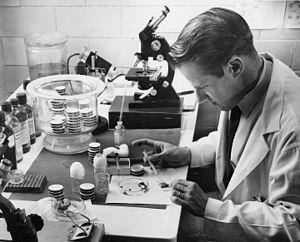
Willy Burgdorfer est un entomologiste et bactériologiste américain, ayant découvert le germe responsable de la maladie de Lyme et qui a été nommé Borrelia burgdorferi en son honneur.